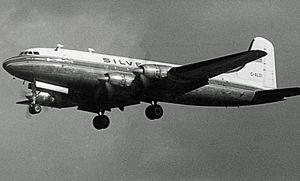
Silver City Airways est une compagnie aérienne privée britannique indépendante fondée en 1946. Le nom Silver City est dérivé de la ville minière australienne éponyme de Broken Hill, où la société Zinc Corporation avait son siège.